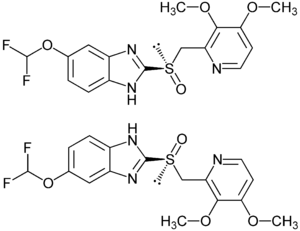
Pantoprazol
Pantoprazols kemiske struktur (de to enantiomere.
Pantoprazol er et lægemiddel i syrepumpehæmmer-gruppen. Det hæmmer mavens sekretion af syre og anvendes imod mavesår, gastro-øsofageal reflukssygdom og Zollinger-Ellisons syndrom. Det blev udviklet af firmaet Altana, som nu er ejet af Nycomed, og har i Danmark været markedsført under navnet Pantoloc. Patentet udløb dog i 2009 og der er nu flere generiske formuleringer på vej. Midlet kan købes i håndkøb.